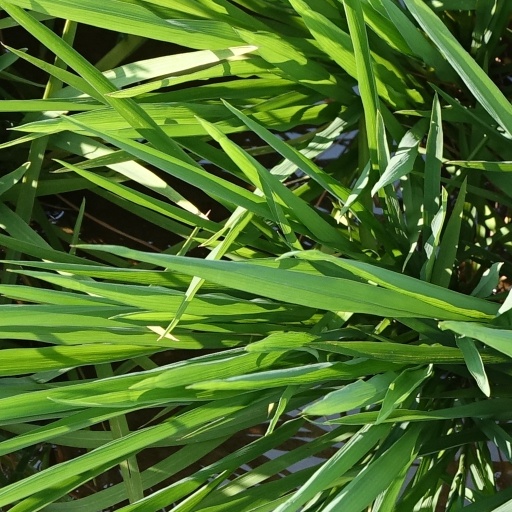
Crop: rice